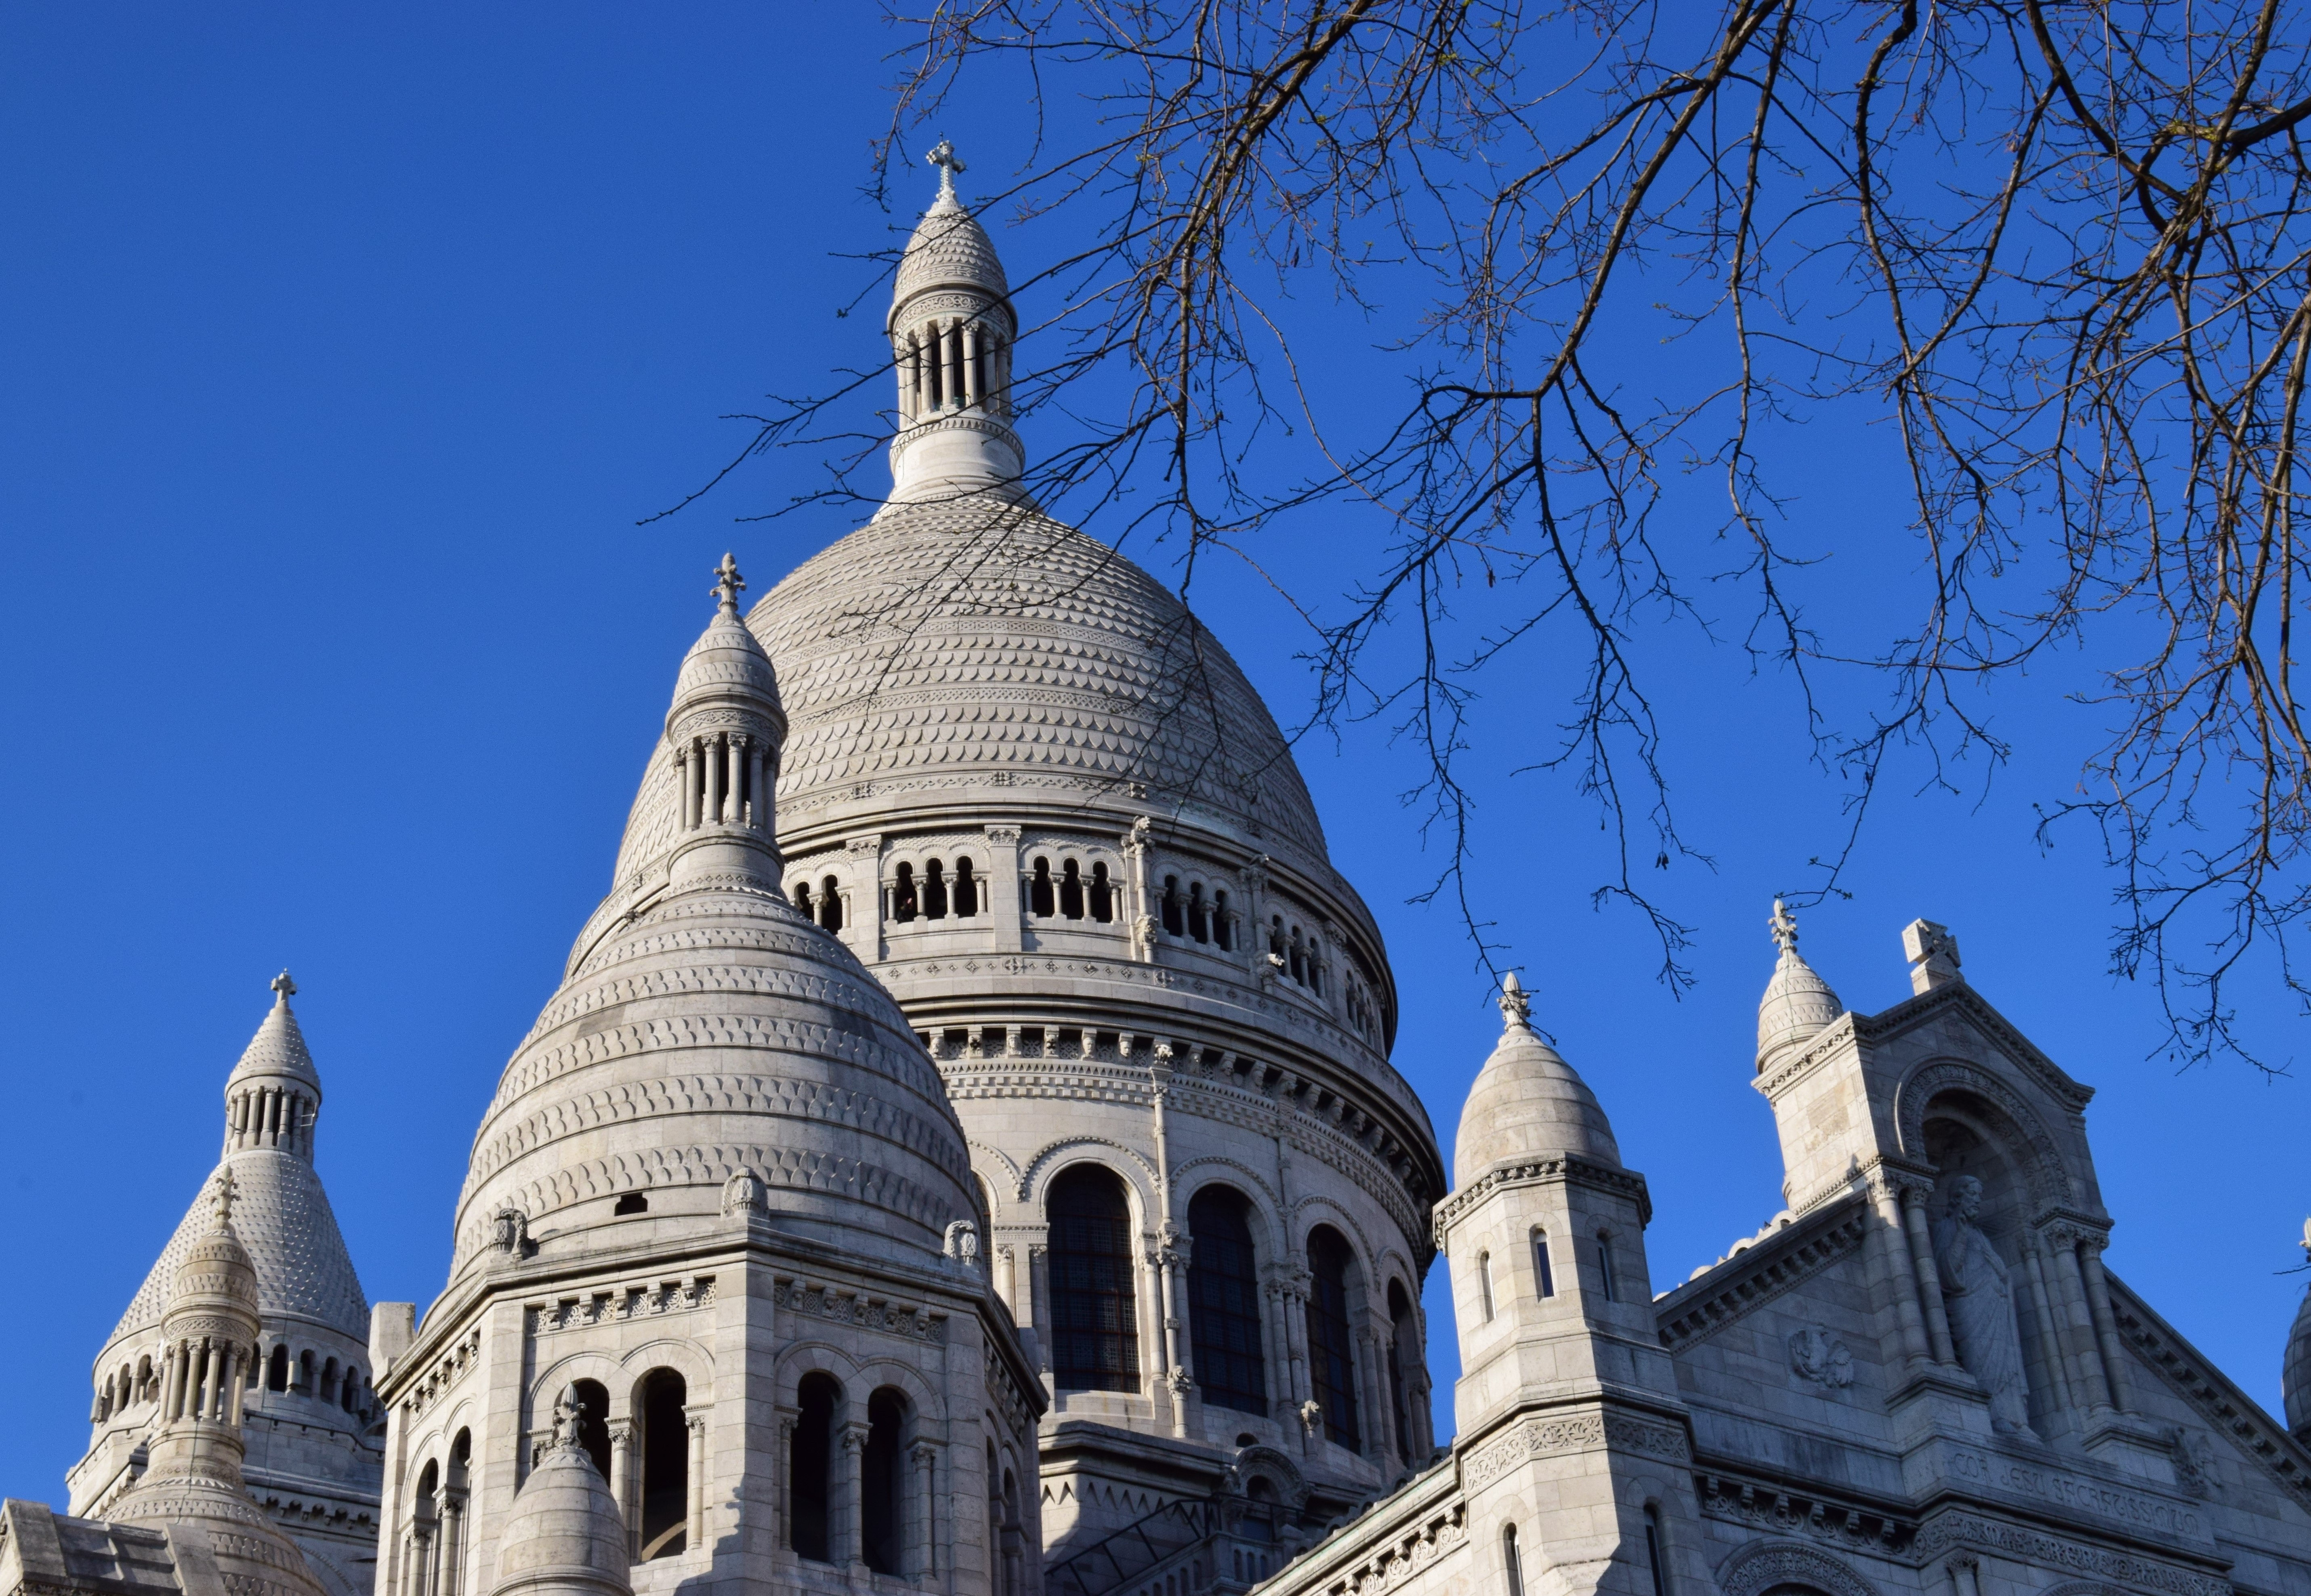
building, paris, france, tower, landmark, church, cathedral, place of worship, places of interest, spire, steeple, basilica, dome, sacre coeur, gothic architecture